252P/LINEAR

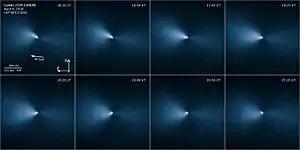
Sequence of images shows Comet 252P/LINEAR near Earth.

Comet 252P/LINEAR is a periodic comet and near-Earth object discovered by the LINEAR survey on April 7, 2000. The comet is a Jupiter family comet, meaning that it passes quite close to the orbit of Jupiter.